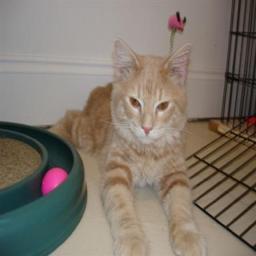
Animal: cats